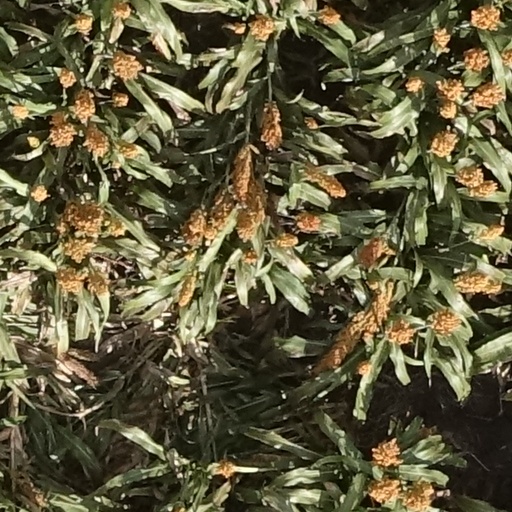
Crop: sorghum